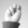
ASL letter: N